Joseph Ferdinand of Bavaria

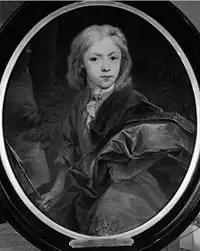
Prince Joseph Ferdinand by Augustin Coppens, 1695

Prince Joseph Ferdinand was born in Vienna on October 28, 1692, son of Duke Maximilian II Emanuel, Elector of Bavaria, and Archduchess Maria Antonia, daughter of Emperor Leopold I. He was a great-nephew of Charles II of Spain.